Genetic and anthropometric studies on Japanese people

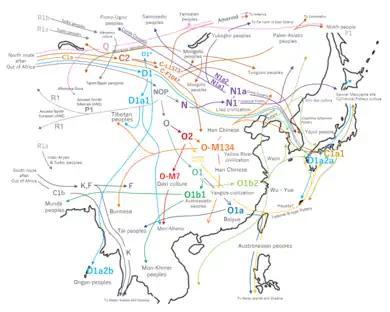

On the other hand, a study published in October 2009 by the National Museum of Nature and Science "et al." concluded that the Minatogawa Man, who was found in Okinawa and was regarded as evidence that the Jōmon people were not a homogenous group and that these southern Jōmon came to Japan via a southern route and had a slender and more neo-Mongoloid face unlike the Northern Jōmon. Hiroto Takamiya of Sapporo University suggested that the people of Kyushu immigrated to Okinawa between the 10th and 12th centuries CE. Regardless, both Northern and Southern Jōmon were craniofacially different from modern Mainland Japanese and had European-like features and a 'well-defined and less flat upper face' respectively. But they still had hair and teeth morphology that was characteristic of East Asian peoples, especially Northern Jōmon.